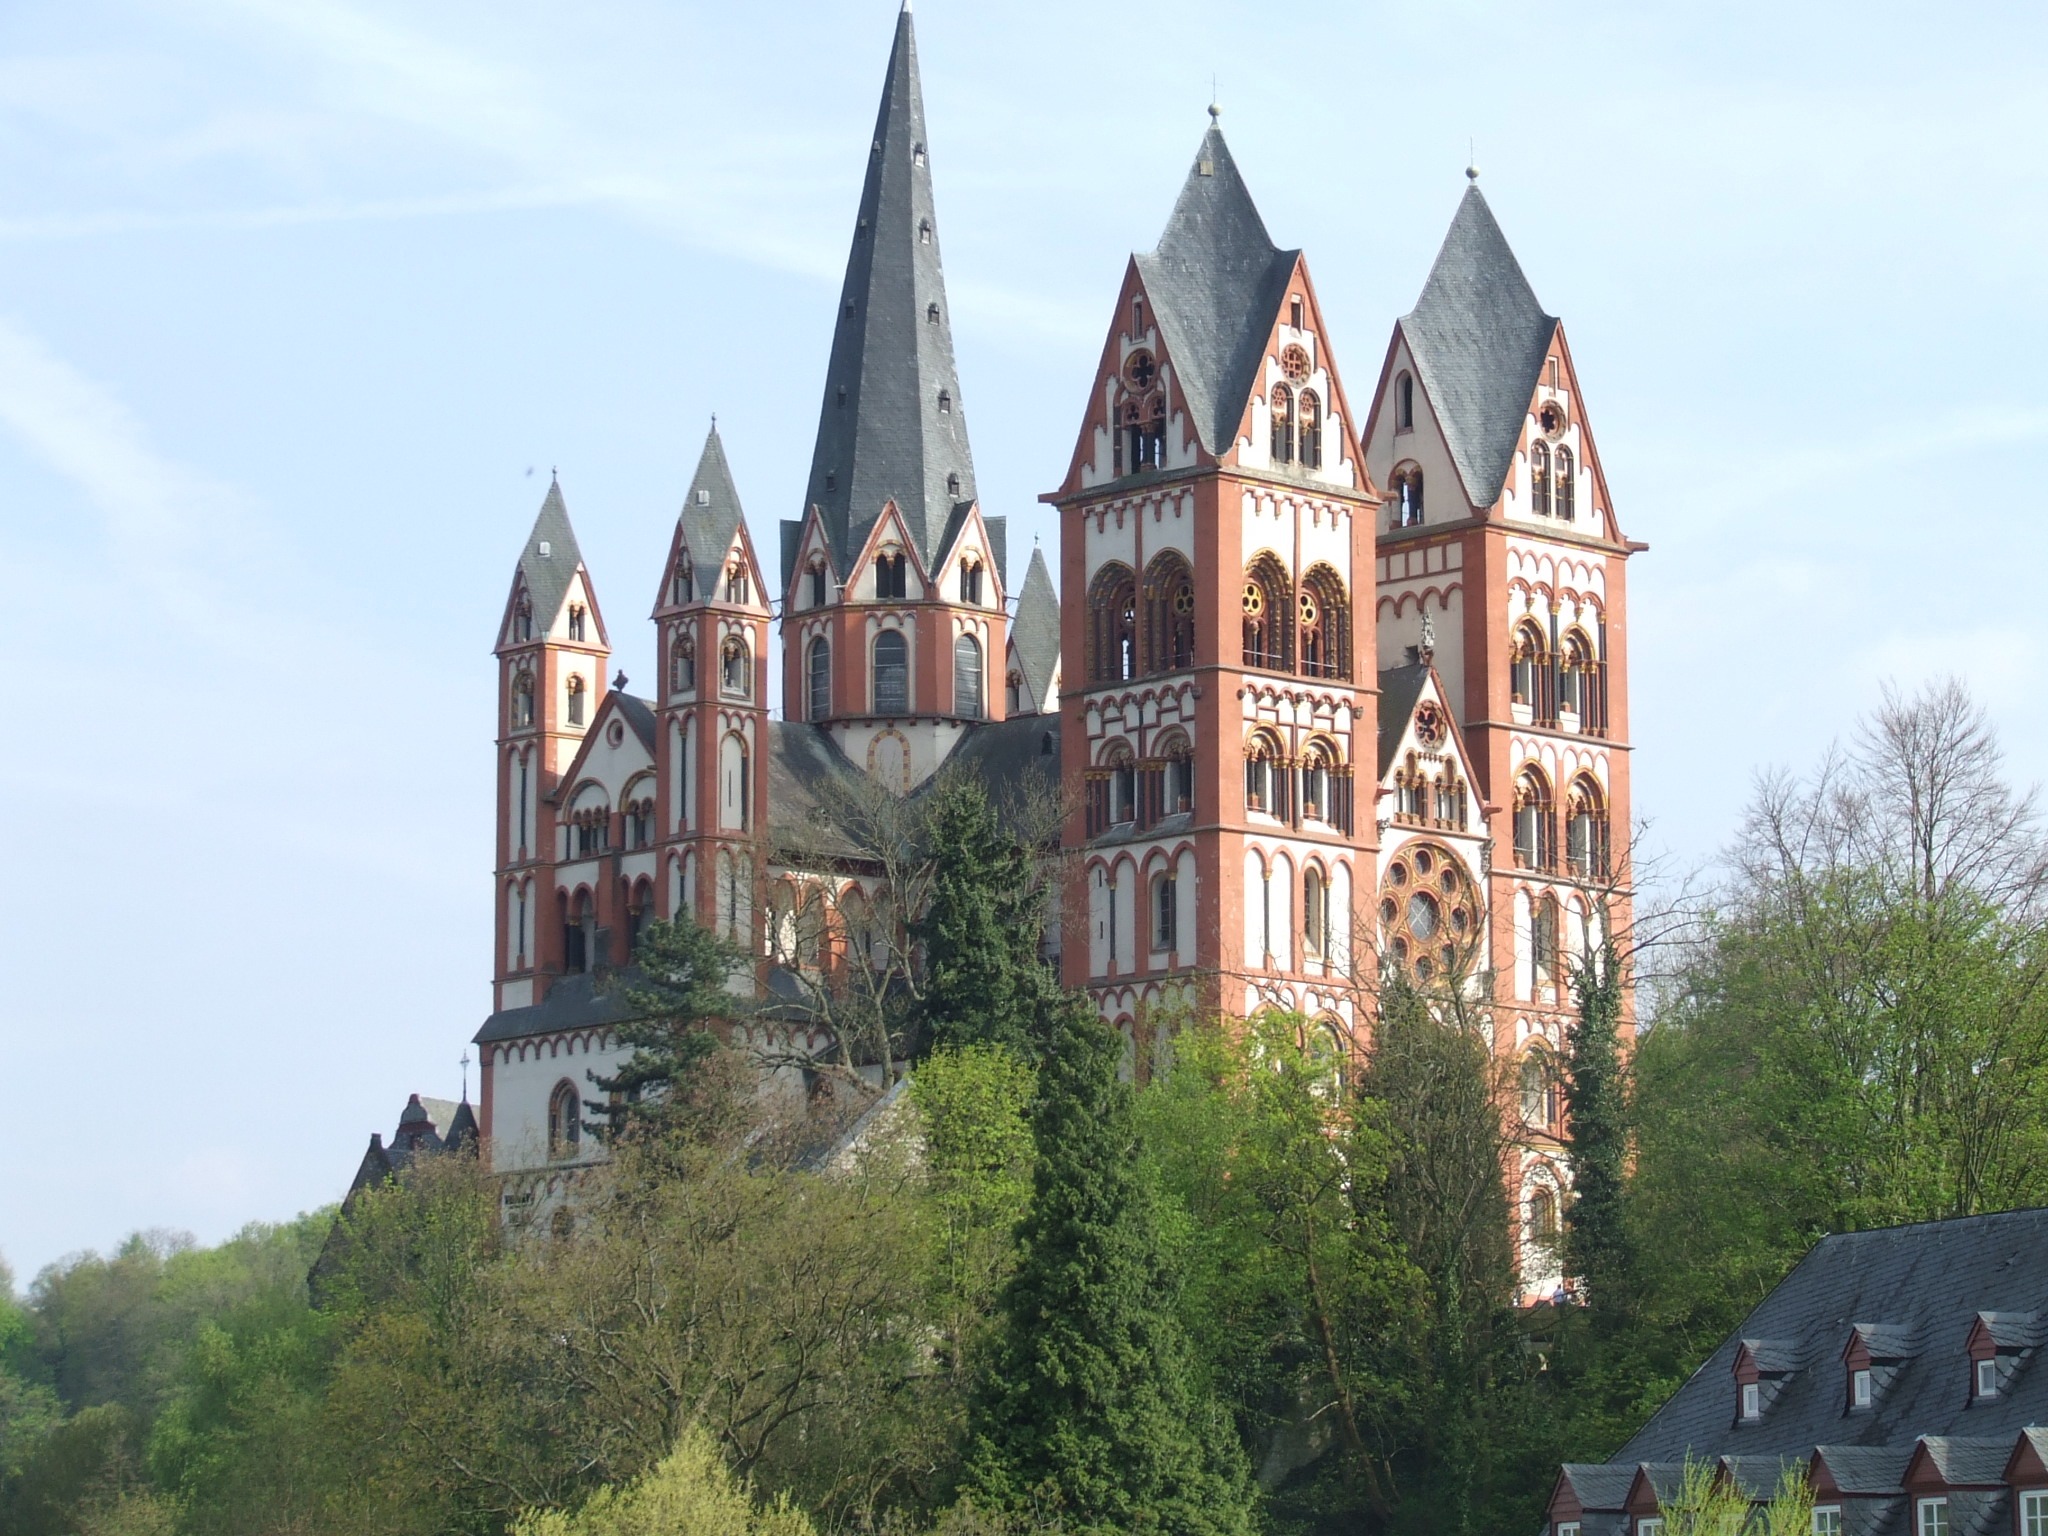
architecture, building, chateau, tower, landmark, church, cathedral, tourism, place of worship, spire, steeple, monastery, germany, dom, hesse, limburg, gothic architecture, tours, historic site